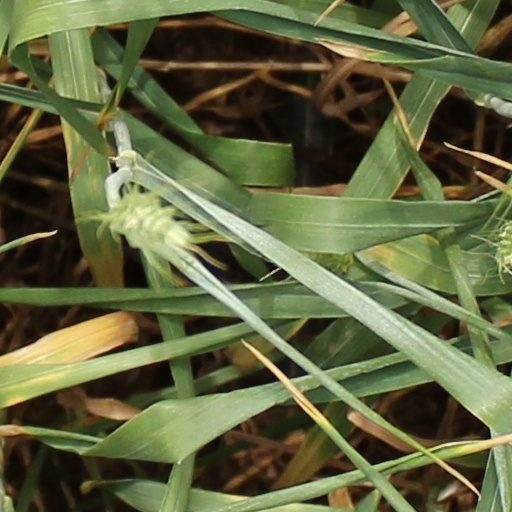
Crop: wheat